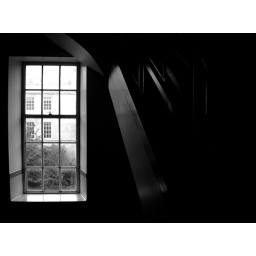
A window in my office building